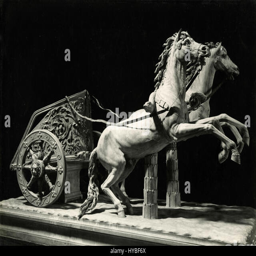
sculpture of an old chariot